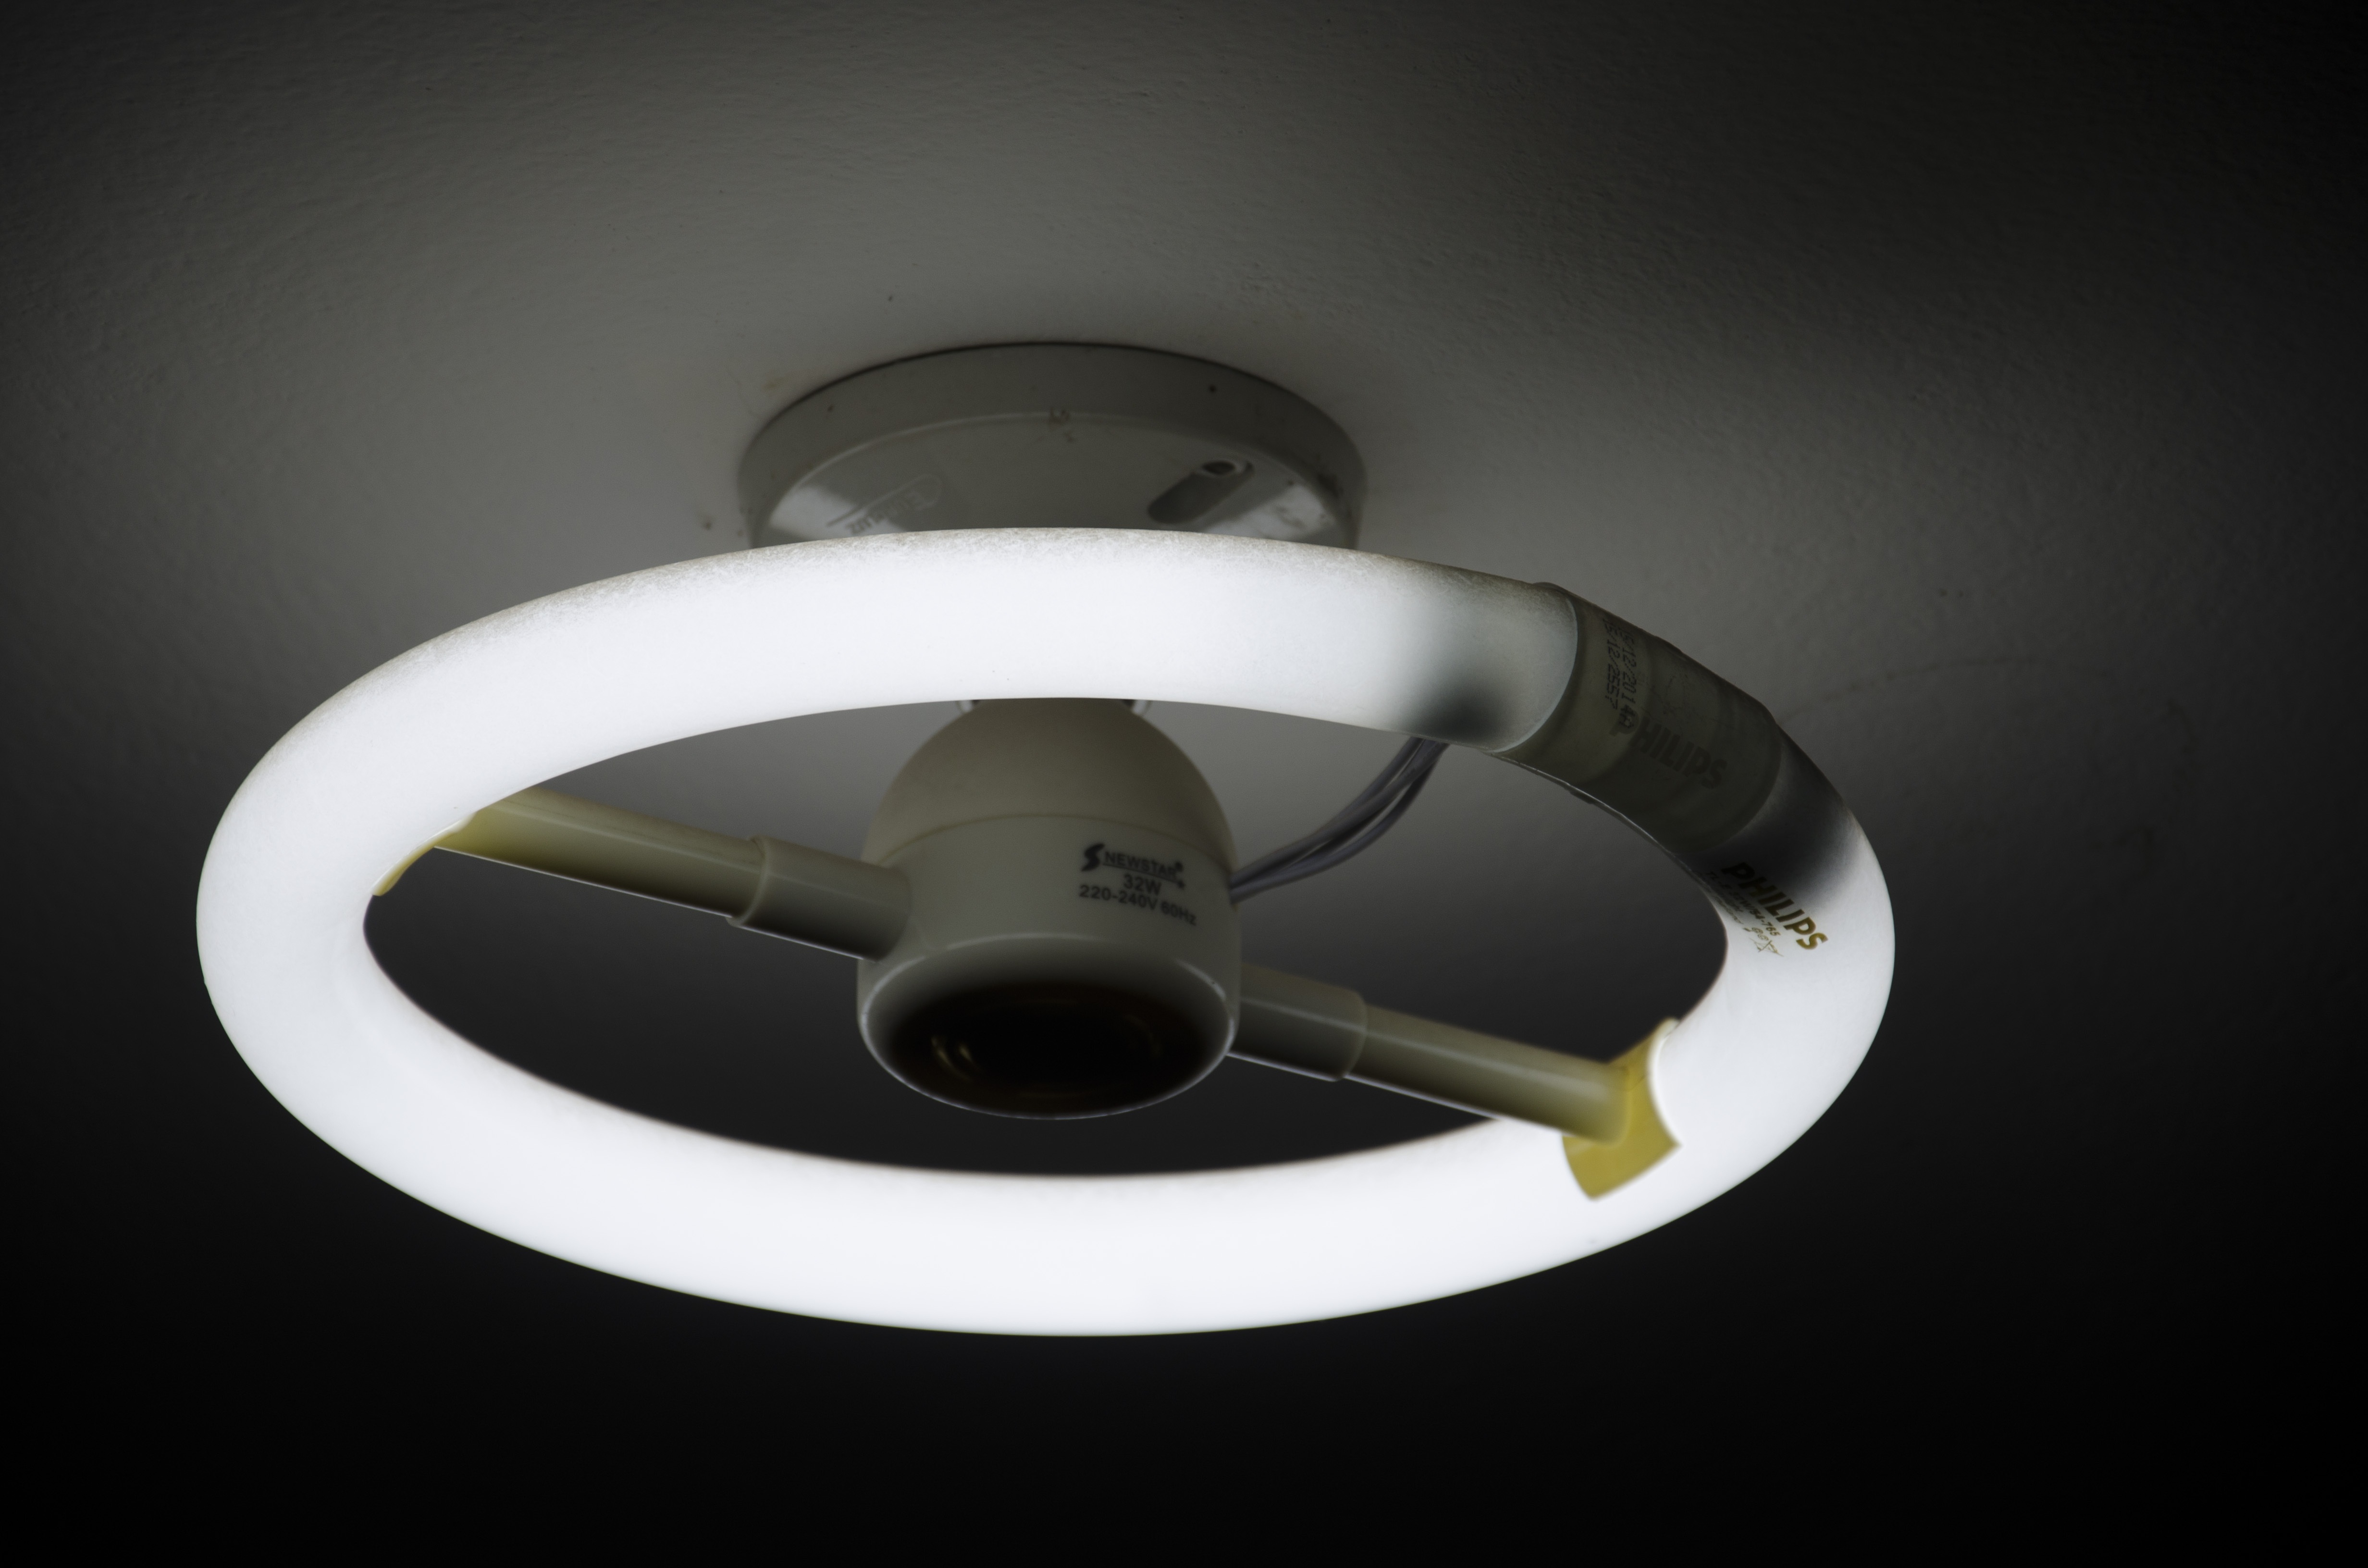
light, white, night, wheel, ceiling, spoke, lamp, steering wheel, lighting, circle, fluorescent, product, light fixture